Police University (TV series)

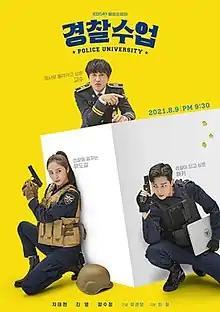
Promotional poster

Police University is a 2021 South Korean television series directed by Yoo Kwan-mo and starring Cha Tae-hyun, Jung Jin-young and Krystal Jung. The series revolves around a police university professor with 20 years' experience in crime detection and a computer hacker, who joins the university as a first-year student. It premiered on KBS2 on August 9, 2021, and aired every Monday and Tuesday at 21:30 (KST) till October 5.